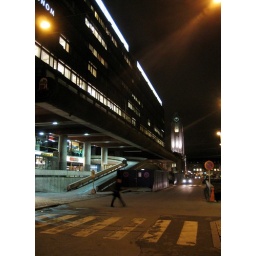
Around 7 pm. The clock tower in the background is part off the Central Trainstation. The street is called Keskuskatu.